Nike Zeus

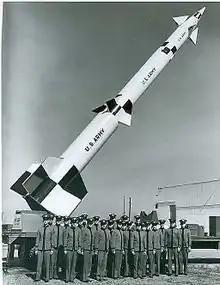
West Point Cadets pose in front of a Zeus B at White Sands. The three stages of the missile are clearly evident, as well as details of the movable upper stage thrusters.

Nike Zeus was originally intended to be a straightforward development of the earlier Hercules system giving it the ability to hit ICBM warheads at about the same range and altitude as the maximum performance of the Hercules. In theory, hitting a warhead is no more difficult than an aircraft; the interceptor does not have to travel any further or faster, the computers that guide it simply have to select an intercept point farther in front of the target to compensate for the target's much higher speed. In practice, the difficulty is detecting the target early enough that the intercept point is still within range of the missile. This demands much larger and more powerful radar systems, and faster computers.